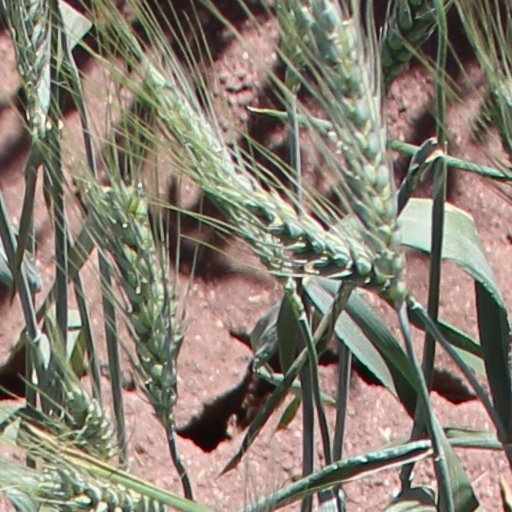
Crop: wheat